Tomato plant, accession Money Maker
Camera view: tilt-top (135 deg); turntable rotation: 270 degrees
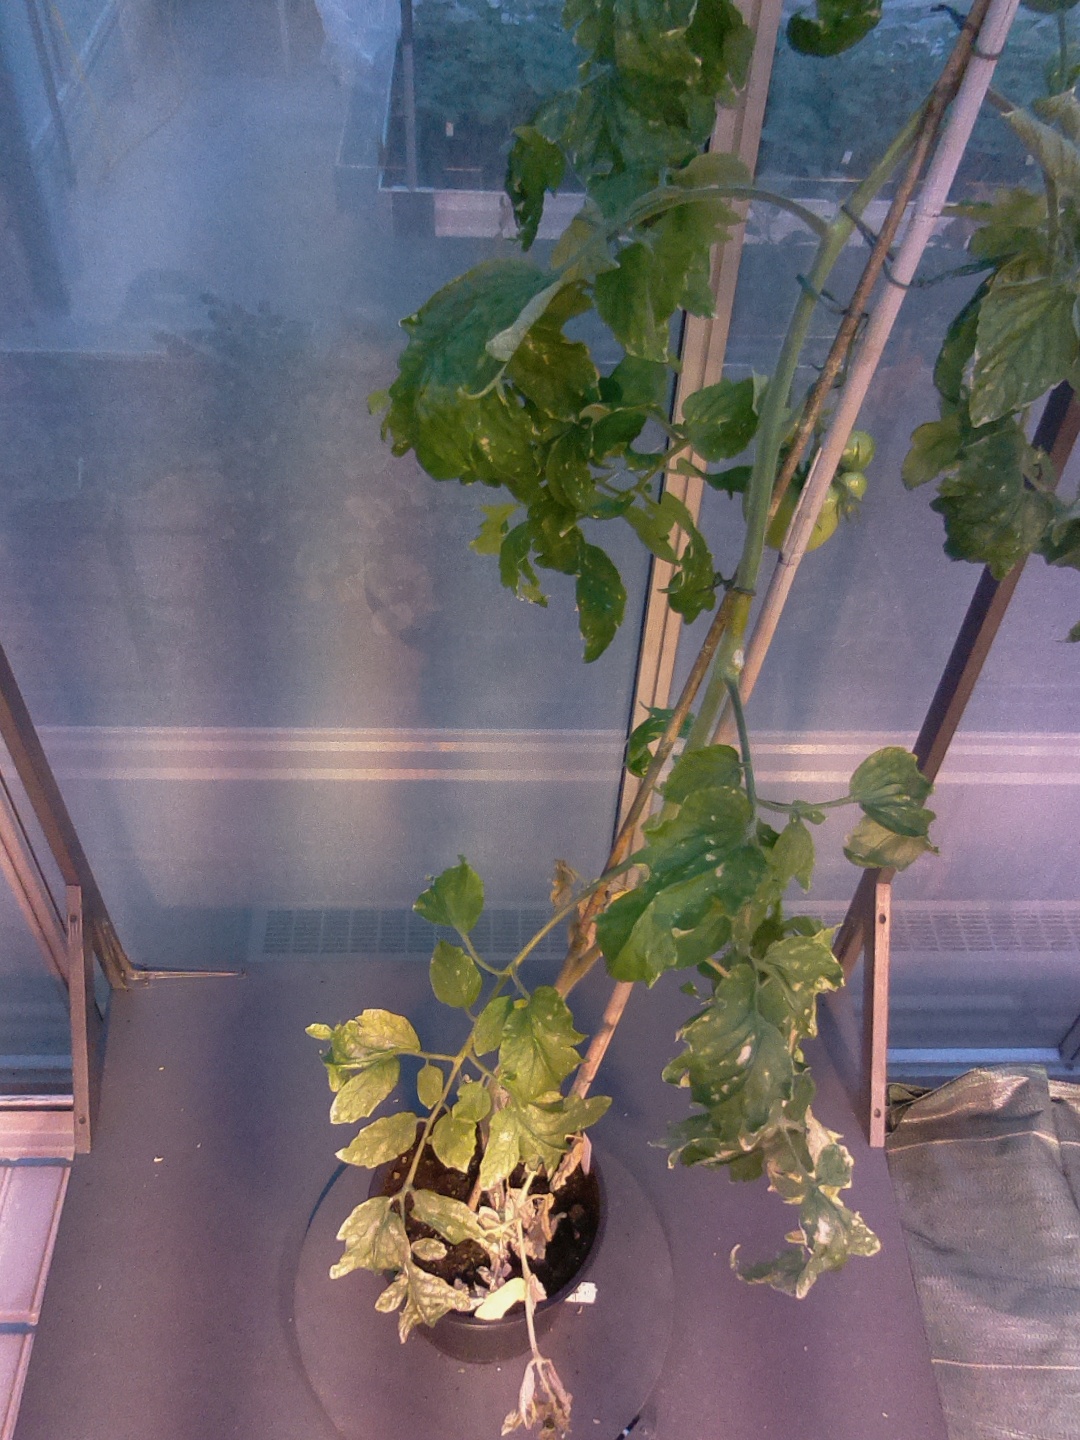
BBCH growth stage 78: 80% -90% of final fruit size